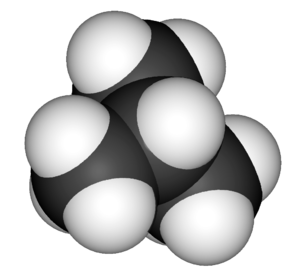
Isobutan
Molekylemodel
Isobutan eller 2-metylpropan er det enkleste tertiære alkan og har formlen C₄H₁₀.